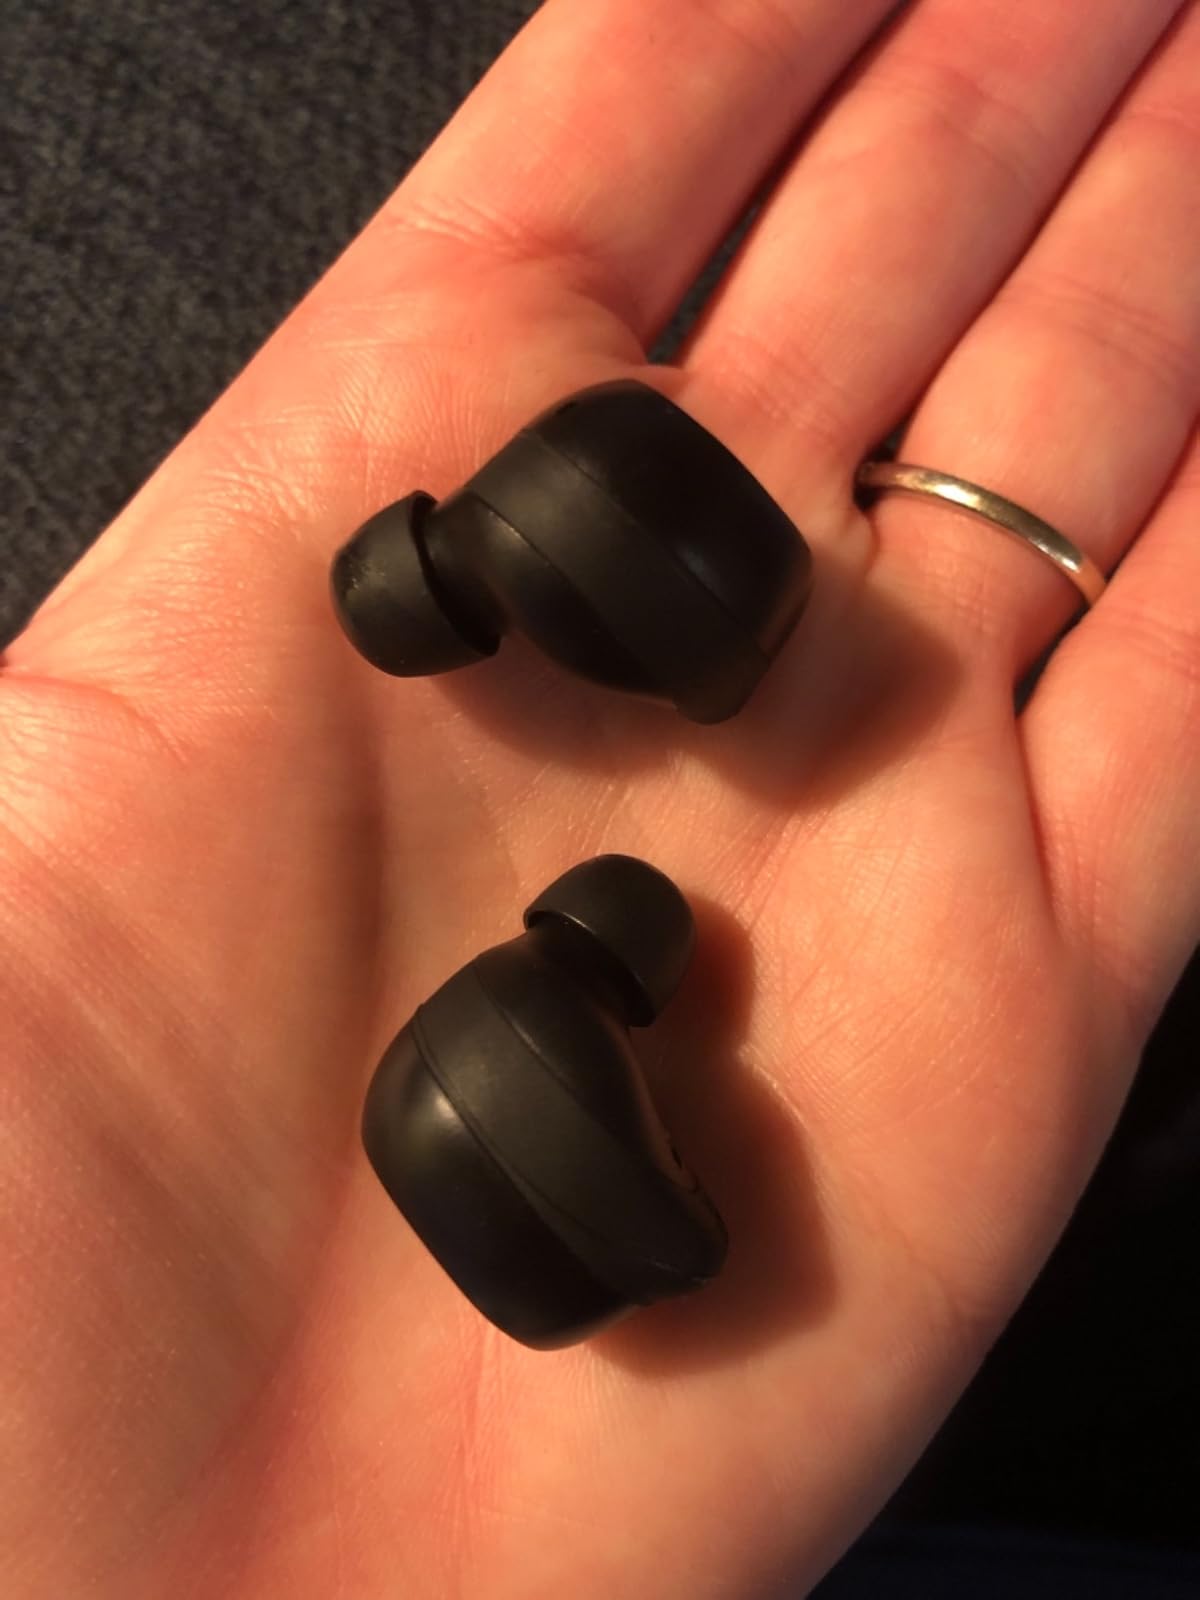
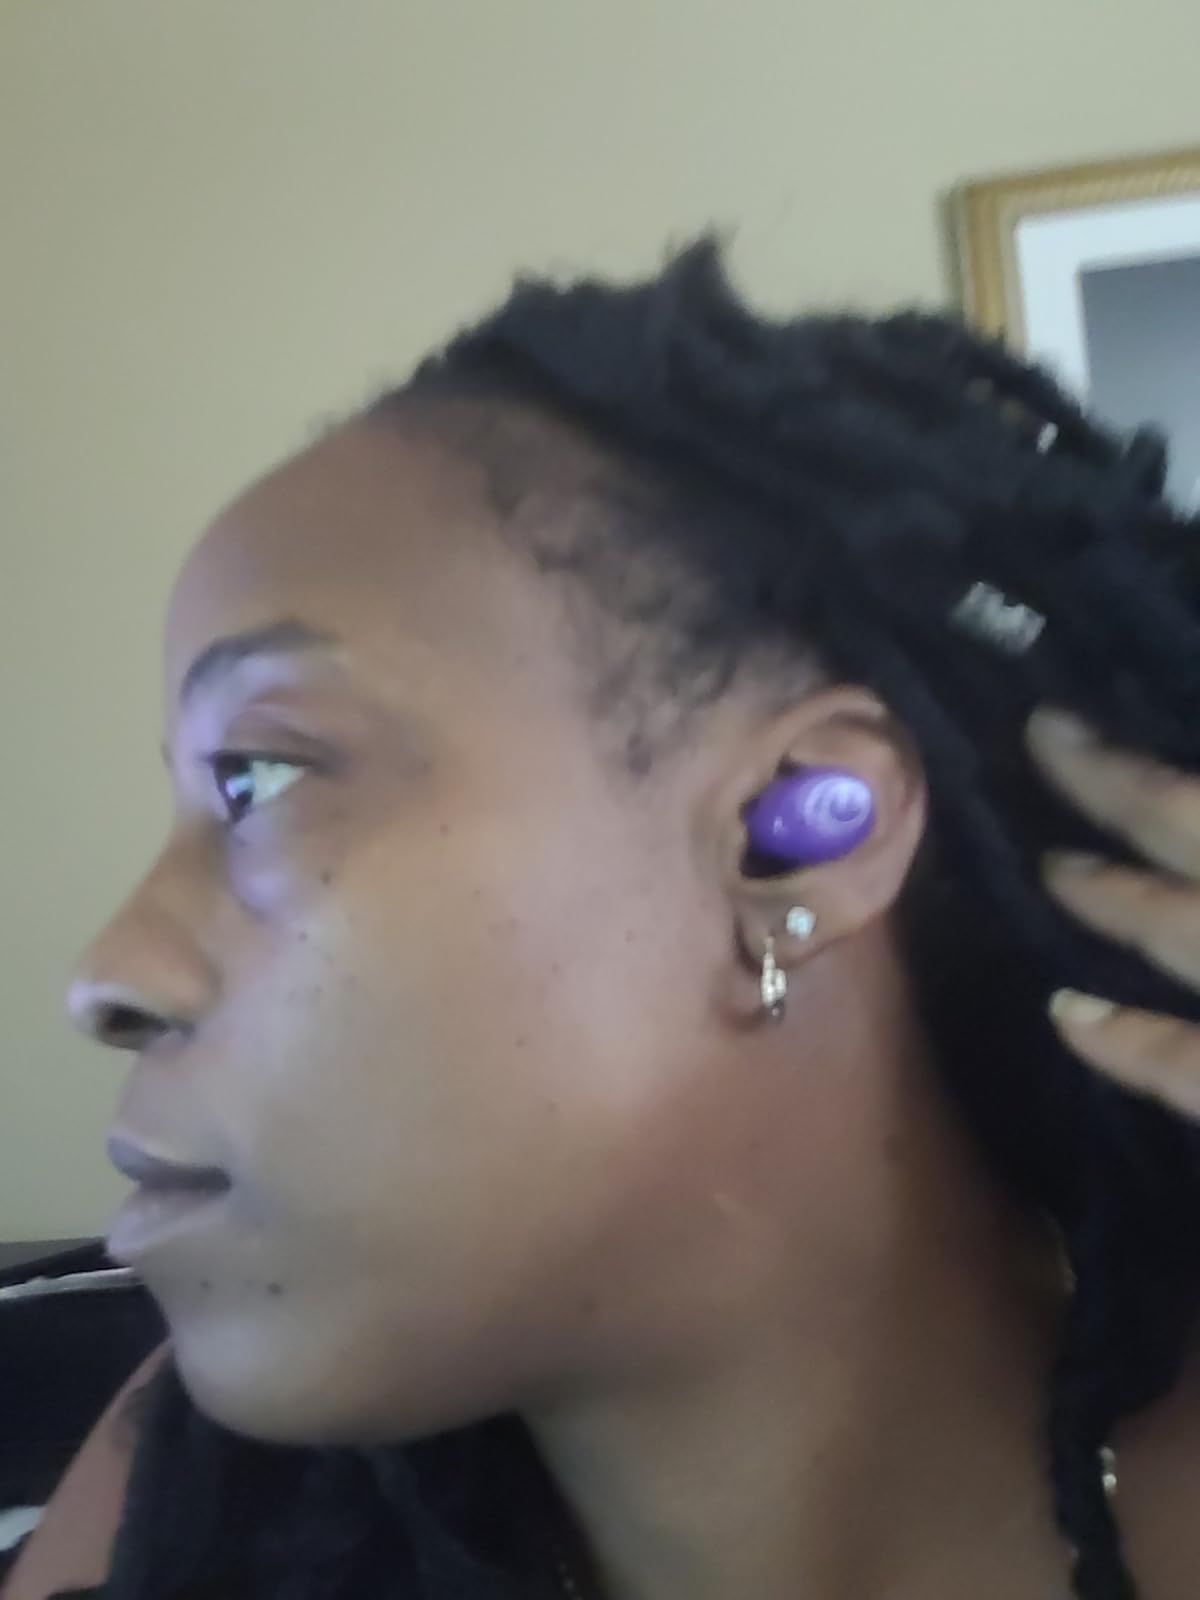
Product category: earbuds
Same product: no